First Presbyterian Church (Muscatine, Iowa)

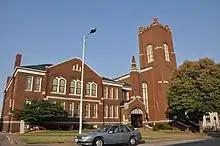
Classroom wing

The congregation was initially organized in 1839. It was the first presbytery established in Iowa. On February 2, 1842 the Rev. John Stocker became the first pastor and the church itself was organized with the following members: Elizabeth R. Stocker, Harvey Gillete, Azel Farnsworth, Jane Lathrop, Priscilla Burdit, William Hill, Isabella Ogilvie, Martha Vanatta, Rebecca Smith, Almira Lockwood and Ann Farnsworth. At first the congregation did not have a building of its own and they worshiped in a building called the People's Church, which was a union meeting house, a building occupied by Trinity Episcopal and the Masons, and a log school house.